Manton, Providence, Rhode Island

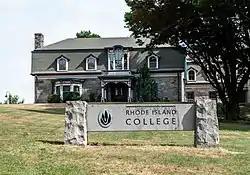
Rhode Island College

Manton is a residential neighborhood in Providence, Rhode Island and part of Johnston, Rhode Island. It is in the westernmost part of the city. of Providence The town of North Providence borders it to the north, Johnston to the west, while the neighborhoods of Hartford, Olneyville, and Mount Pleasant border it inside Providence. Separating it from other Providence neighborhoods to its east are Rushmore Ave, Chalkstone Ave, Smith Street, and the Triggs Memorial Golf Course. The Woonasquatucket River separates it from Johnston to the west.